The Girl from Jones Beach

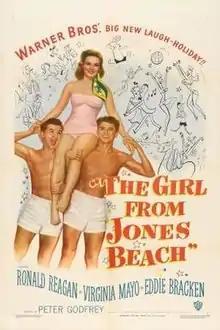
Theatrical release poster

The Girl from Jones Beach is a 1949 American comedy film directed by Peter Godfrey and written by I. A. L. Diamond. It stars Ronald Reagan, Virginia Mayo, Eddie Bracken, Dona Drake, Henry Travers and Lois Wilson. The film was released by Warner Bros. on July 16, 1949.